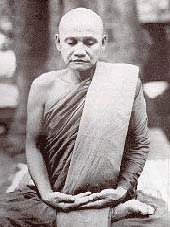
บุคคลที่เสียชีวิตในปี พ.ศ. 2535

ด้านล่างนี้เป็นบุคคลที่เสียชีวิตในปี พ.ศ. 2535
== มกราคม ==
ไฟล์:หลวงปู่ชา_สุภัทโท.jpg|thumb|120px|พระโพธิญาณเถร (ชา สุภทฺโท)
* 1 มกราคม
** ไถง สุวรรณทัต นักการเมืองชาวไทย (เกิด 20 กุมภาพันธ์ พ.ศ. 2449)
** เชเล อับบา นักแสดงชาวอิตาลี (เกิด 25 พฤษภาคม พ.ศ. 2449)
* 16 มกราคม - พระโพธิญาณเถร (ชา สุภทฺโท) พระสงฆ์ชาวไทย (เกิด 17 มิถุนายน พ.ศ. 2461)
* 17 มกราคม - โดโรธี อลิสัน นักแสดงชาวออสเตรเลีย (เกิด 4 เมษายน พ.ศ. 2468)
* 26 มกราคม - โฮเซ เฟร์เรร์ นักแสดงและผู้กำกับชาวปวยร์โตรีโก (เกิด 8 มกราคม พ.ศ. 2455)
* 28 มกราคม - ธวัชชัย นามวงศ์พรหม นักการเมืองชาวไทย (เกิด 9 ตุลาคม พ.ศ. 2457)
== กุมภาพันธ์ ==
ไฟล์:บุญส่ง เลขะกุล.jpg|thumb|120px|บุญส่ง เลขะกุล
* 9 กุมภาพันธ์ – บุญส่ง เลขะกุล นักอนุรักษ์ธรรมชาติชาวไทย (เกิด 15 ธันวาคม พ.ศ. 2450)
* 19 กุมภาพันธ์ - นิคม แสนเจริญ นักการเมืองชาวไทย (เกิด 7 ตุลาคม พ.ศ. 2485)
* 25 กุมภาพันธ์ – อันดริวส์ เอินเกิลมันน์ นักแสดงชาวรัสเซีย (เกิด 23 มีนาคม พ.ศ. 2444)
* 26 กุมภาพันธ์ – ฮันนี่ ศรีอีสาน นักร้องหมอลำชาวไทย (เกิด 22 ตุลาคม พ.ศ. 2514)
* 29 กุมภาพันธ์ – แชมเชอ ฆัลดายาโกฟ นักแต่งเพลงชาวคาซัคสถาน (เกิด 15 สิงหาคม พ.ศ. 2480)
== มีนาคม ==
ไฟล์:Menachem_Begin,_Andrews_AFB,_1978.JPG|thumb|120px|เมนาเฮม เบกิน
* 1 มีนาคม – เจ้าหญิงลัลลา อับลา บินต์ ทาฮาร์ พระราชวงศ์โมร็อกโก (ประสูติ 5 กันยายน พ.ศ. 2452)
* 9 มีนาคม – เมนาเฮม เบกิน นายกรัฐมนตรีคนที่ 6 ของอิสราเอล ผู้ได้รับรางวัลโนเบล สาขาสันติภาพ พ.ศ. 2521 (เกิด 16 สิงหาคม พ.ศ. 2456)
* 19 มีนาคม - ฟรันซิสกา ดอเนอร์ ภริยาของอี ซึง-มัน ประธานาธิบดีคนที่ 1 ของเกาหลีใต้ (เกิด 15 มิถุนายน พ.ศ. 2443)
* 21 มีนาคม – ประจวบ สุนทรางกูร อธิบดีกรมตำรวจคนที่ 19 ของไทย (เกิด 5 เมษายน พ.ศ. 2463)
* 27 มีนาคม
** ไชยลังกา เครือเสน รายชื่อศิลปินแห่งชาติ|ศิลปินแห่งชาติ สาขาศิลปะการแสดง (ดนตรีพื้นบ้าน) (เกิด 15 ธันวาคม พ.ศ. 2447)
** เจมส์ อี. เวบบ์ เจ้าหน้าที่รัฐบาลอเมริกัน ผู้บริหารคนที่ 2 ของนาซา|องค์การนาซา (เกิด 7 ตุลาคม พ.ศ. 2449)
== เมษายน ==
ไฟล์:Isaac.Asimov01.jpg|thumb|120px|ไอแซค อสิมอฟ
* 5 เมษายน – แซม วอลตัน นักธุรกิจชาวอเมริกัน (เกิด 29 มีนาคม พ.ศ. 2461)
* 6 เมษายน – ไอแซค อสิมอฟ นักเขียนชาวอเมริกัน (เกิด 2 มกราคม พ.ศ. 2463)
* 7 เมษายน – ยัง คย็อง-จ็อง ทหารชาวเกาหลี (เกิด 3 มีนาคม พ.ศ. 2463)
* 22 เมษายน – ฟรานซิส เบคอน (ศิลปิน)|ฟรานซิส เบคอน ศิลปินชาวอังกฤษ (เกิด 28 ตุลาคม พ.ศ. 2452)
* 23 เมษายน – สัตยชิต ราย ผู้สร้างภาพยนตร์ชาวอินเดีย (เกิด 2 พฤษภาคม พ.ศ. 2464)
* 28 เมษายน – เจ้าชายฮะซัน เอส-เซนนุสซี มกุฎราชกุมารแห่งลิเบีย (ประสูติ สิงหาคม พ.ศ. 2471)
== พฤษภาคม ==
ไฟล์:Marlene Dietrich in No Highway (1951) (Cropped).png|thumb|120px|มาร์เลเนอ ดีทริช
ไฟล์:Bundesarchiv_B_145_Bild-F054633-0020,_Ludwigshafen,_CDU-Bundesparteitag,_Carstens_(cropped).jpg|thumb|120px|คาร์ล คาร์สเทินส์
* 6 พฤษภาคม - มาร์เลเนอ ดีทริช นักร้องและนักแสดงชาวอเมริกัน (เกิด 27 ธันวาคม พ.ศ. 2444)
* 21 พฤษภาคม – ประเสริฐ บุญสม นักการเมืองชาวไทย (เกิด 25 พฤษภาคม พ.ศ. 2458)
* 27 พฤษภาคม – ไกรศรี นิมมานเหมินท์ นักประวัติศาสตร์ชาวไทย (เกิด 24 ธันวาคม พ.ศ. 2455)
* 30 พฤษภาคม - คาร์ล คาร์สเทินส์ ประธานาธิบดีคนที่ 5 ของเยอรมัน (เกิด 14 ธันวาคม พ.ศ. 2457)
== มิถุนายน ==
ไฟล์:พุ่มพวง ดวงจันทร์.jpg|thumb|120px|พุ่มพวง ดวงจันทร์
* 7 มิถุนายน – อีนา ฮัลไล นักแสดงชาวเยอรมัน (เกิด 9 มกราคม พ.ศ. 2470)
* 13 มิถุนายน – พุ่มพวง ดวงจันทร์ นักร้องเพลงลูกทุ่งชาวไทย (เกิด 4 สิงหาคม พ.ศ. 2504)
* 15 มิถุนายน – หลวงเสนียุทธกาจ (หม่อมหลวงจวง เสนีวงศ์) ข้าราชการชาวไทย (เกิด 26 เมษายน พ.ศ. 2437)
* 21 มิถุนายน - หลี่ เซียนเนี่ยน รายนามประธานาธิบดีสาธารณรัฐประชาชนจีน|ประธานาธิบดีคนที่ 3 ของจีน (เกิด 23 มิถุนายน พ.ศ. 2452)
* 26 มิถุนายน - บัดดี โรเจอส์ นักมวยปล้ำอาชีพชาวอเมริกัน (เกิด 20 กุมภาพันธ์ พ.ศ. 2464)
28มิุนายน 2535 ยงยุทธ เชี่ยวชาญชัย อดีตนักลูกทุ่งชาย
== กรกฎาคม ==
ไฟล์:มาร์ช่า_พี_จอห์นสัน.jpeg|thumb|120px|มาร์ชา พี. จอห์นสัน
* 6 กรกฎาคม - มาร์ชา พี. จอห์นสัน นักเคลื่อนไหวชาวอเมริกัน (เกิด 24 สิงหาคม พ.ศ. 2488)
* 10 กรกฎาคม - สัมฤทธิ์ จิราธิวัฒน์ นักธุรกิจชาวไทย (เกิด 12 ธันวาคม พ.ศ. 2468)
* 11 กรกฎาคม - เติ้ง อิ่งเชา ภริยาของโจว เอินไหล นายกรัฐมนตรีคนที่ 1 ของจีน (เกิด 4 กุมภาพันธ์ พ.ศ. 2447)
* 12 กรกฎาคม - พร้อมสิน สีบุญเรือง นักแสดงและนักพากษ์ชาวไทย (เกิด 30 เมษายน พ.ศ. 2465)
* 18 กรกฎาคม - บัญชา ล่ำซำ นักธุรกิจชาวไทย (เกิด 12 มกราคม พ.ศ. 2468)
== สิงหาคม ==
ไฟล์:John_Cage_(1988).jpg|thumb|120px|จอห์น เคจ
* 3 สิงหาคม - หวัง หงเหวิน นักการเมืองชาวจีน (เกิด พ.ศ. 2478)
* 12 สิงหาคม - จอห์น เคจ นักประพันธ์เพลงชาวอเมริกัน (เกิด 5 กันยายน พ.ศ. 2465)
* 14 สิงหาคม - พระญาณสิทธาจารย์ (สิม พุทฺธาจาโร) พระสงฆ์ชาวไทย (เกิด 26 พฤศจิกายน พ.ศ. 2452)
* 19 สิงหาคม - ศาสตราจารย์ กำธร พันธุลาภ อดีตอธิการบดีมหาวิทยาลัยรามคำแหง (เกิด 12 กุมภาพันธ์ พ.ศ. 2454)
== กันยายน ==
ไฟล์:Barbara_McClintock_(1902-1992)_shown_in_her_laboratory_in_1947.jpg|thumb|120px|บาร์บารา แมคคลินทอค
* 2 กันยายน - บาร์บารา แมคคลินทอค นักวิทยาศาสตร์ชาวอเมริกัน (เกิด 16 มิถุนายน พ.ศ. 2445)
* 18 กันยายน - เจ้าหญิงมาร์กาเร็ตแห่งเดนมาร์ก เจ้าหญิงแห่งเดนมาร์ก (ประสูติ 17 กันยายน พ.ศ. 2438)
* 27 กันยายน - สุลาลีวัลย์ สุวรรณทัต นักแสดงชาวไทย (เกิด 19 ตุลาคม พ.ศ. 2463)
== ตุลาคม ==
ไฟล์:Bundesarchiv B 145 Bild-F057884-0009, Willy Brandt.jpg|thumb|120px|วิลลี บรันท์
* 8 ตุลาคม - วิลลี บรันท์ อดีตนายกรัฐมนตรีของเยอรมัน ผู้ได้รับรางวัลโนเบล สาขาสันติภาพ พ.ศ. 2514 (เกิด 18 ธันวาคม พ.ศ. 2456)
* 13 ตุลาคม - พึ่ง ศรีจันทร์ นักการเมืองชาวไทย (เกิด 30 สิงหาคม พ.ศ. 2440)
* 16 ตุลาคม - เชอร์ลีย์ บูท นักแสดงชาวอเมริกัน (เกิด 30 สิงหาคม พ.ศ. 2440)
* 18 ตุลาคม - ไสว วงษ์งาม ศิลปินพื้นบ้านชาวไทย (เกิด พ.ศ. 2465)
* 27 ตุลาคม - อัลเลน อาร์. ชินด์เลอร์ จูเนียร์ ทหารชาวอเมริกัน (เกิด 13 ธันวาคม พ.ศ. 2512)
* 30 ตุลาคม - พระราชพรหมยาน (วีระ ถาวโร) พระสงฆ์ชาวไทย (เกิด 8 กรกฎาคม พ.ศ. 2459)
== พฤศจิกายน ==
ไฟล์:Kaysone_DDR_1982.jpg|thumb|120px|ไกสอน พมวิหาน
* 7 พฤศจิกายน - อเล็กซานเดอร์ ดุปเชค นักการเมืองชาวสโลวาเกีย (เกิด 27 พฤศจิกายน พ.ศ. 2464)
* 10 พฤศจิกายน - โทนี อาโบยันต์ซ ผู้กำกับภาพยนตร์ชาวอาร์มีเนีย (เกิด 21 มกราคม พ.ศ. 2471)
* 19 พฤศจิกายน - โดโรธี วอล์กเกอร์ บุช มารดาของจอร์จ เอช. ดับเบิลยู. บุช ประธานาธิบดีคนที่ 41 ของสหรัฐอเมริกา (เกิด 1 กรกฎาคม พ.ศ. 2444)
* 21 พฤศจิกายน
** พระพิมลธรรม (ชอบ อนุจารี) พระสงฆ์ชาวไทย ราชบัณฑิต สาขาวรรณศิลป์ (เกิด 23 มีนาคม พ.ศ. 2444)
** ไกสอน พมวิหาน ประธานประเทศคนที่ 2 ของลาว (เกิด 13 ธันวาคม พ.ศ. 2463)
== ธันวาคม ==
ไฟล์:Prayoon_Chanyawong.jpg|thumb|120px|ประยูร จรรยาวงษ์
* 3 ธันวาคม - ประยูร จรรยาวงษ์ นักเขียนการ์ตูนชาวไทย ผู้ได้รับรางวัลรามอน แมกไซไซ สาขาสาขาวารสารศาสตร์ วรรณกรรม และศิลปะการสื่อสารเชิงสร้างสรรค์ พ.ศ. 2514 (เกิด 17 พฤศจิกายน พ.ศ. 2458)
* 4 ธันวาคม - ชูศรี มีสมมนต์ นักแสดงตลกชาวไทย (เกิด 26 มกราคม พ.ศ. 2472)
* 10 ธันวาคม - พานิช สัมภวคุปต์ นักการเมืองชาวไทย (เกิด 1 เมษายน พ.ศ. 2458)
* 17 ธันวาคม - พระพุทธวรญาณ (ทองย้อย กิตฺติทินฺโน) พระสงฆ์ชาวไทย (เกิด 1 มกราคม พ.ศ. 2448)
* 22 ธันวาคม - มาลี เวชประเสริฐ นักแสดงชาวไทย (เกิด 22 มกราคม พ.ศ. 2453)
== ดูเพิ่ม ==
* บุคคลที่เสียชีวิตในปี พ.ศ. 2540
* บุคคลที่เสียชีวิตในปี พ.ศ. 2539
* บุคคลที่เสียชีวิตในปี พ.ศ. 2538
* บุคคลที่เสียชีวิตในปี พ.ศ. 2537
* บุคคลที่เสียชีวิตในปี พ.ศ. 2536
* บุคคลที่เสียชีวิตในปี พ.ศ. 2534
* บุคคลที่เสียชีวิตในปี พ.ศ. 2533
* บุคคลที่เสียชีวิตในปี พ.ศ. 2532
* บุคคลที่เสียชีวิตในปี พ.ศ. 2531
หมวดหมู่:บุคคลที่เสียชีวิตในปี พ.ศ. 2535|*